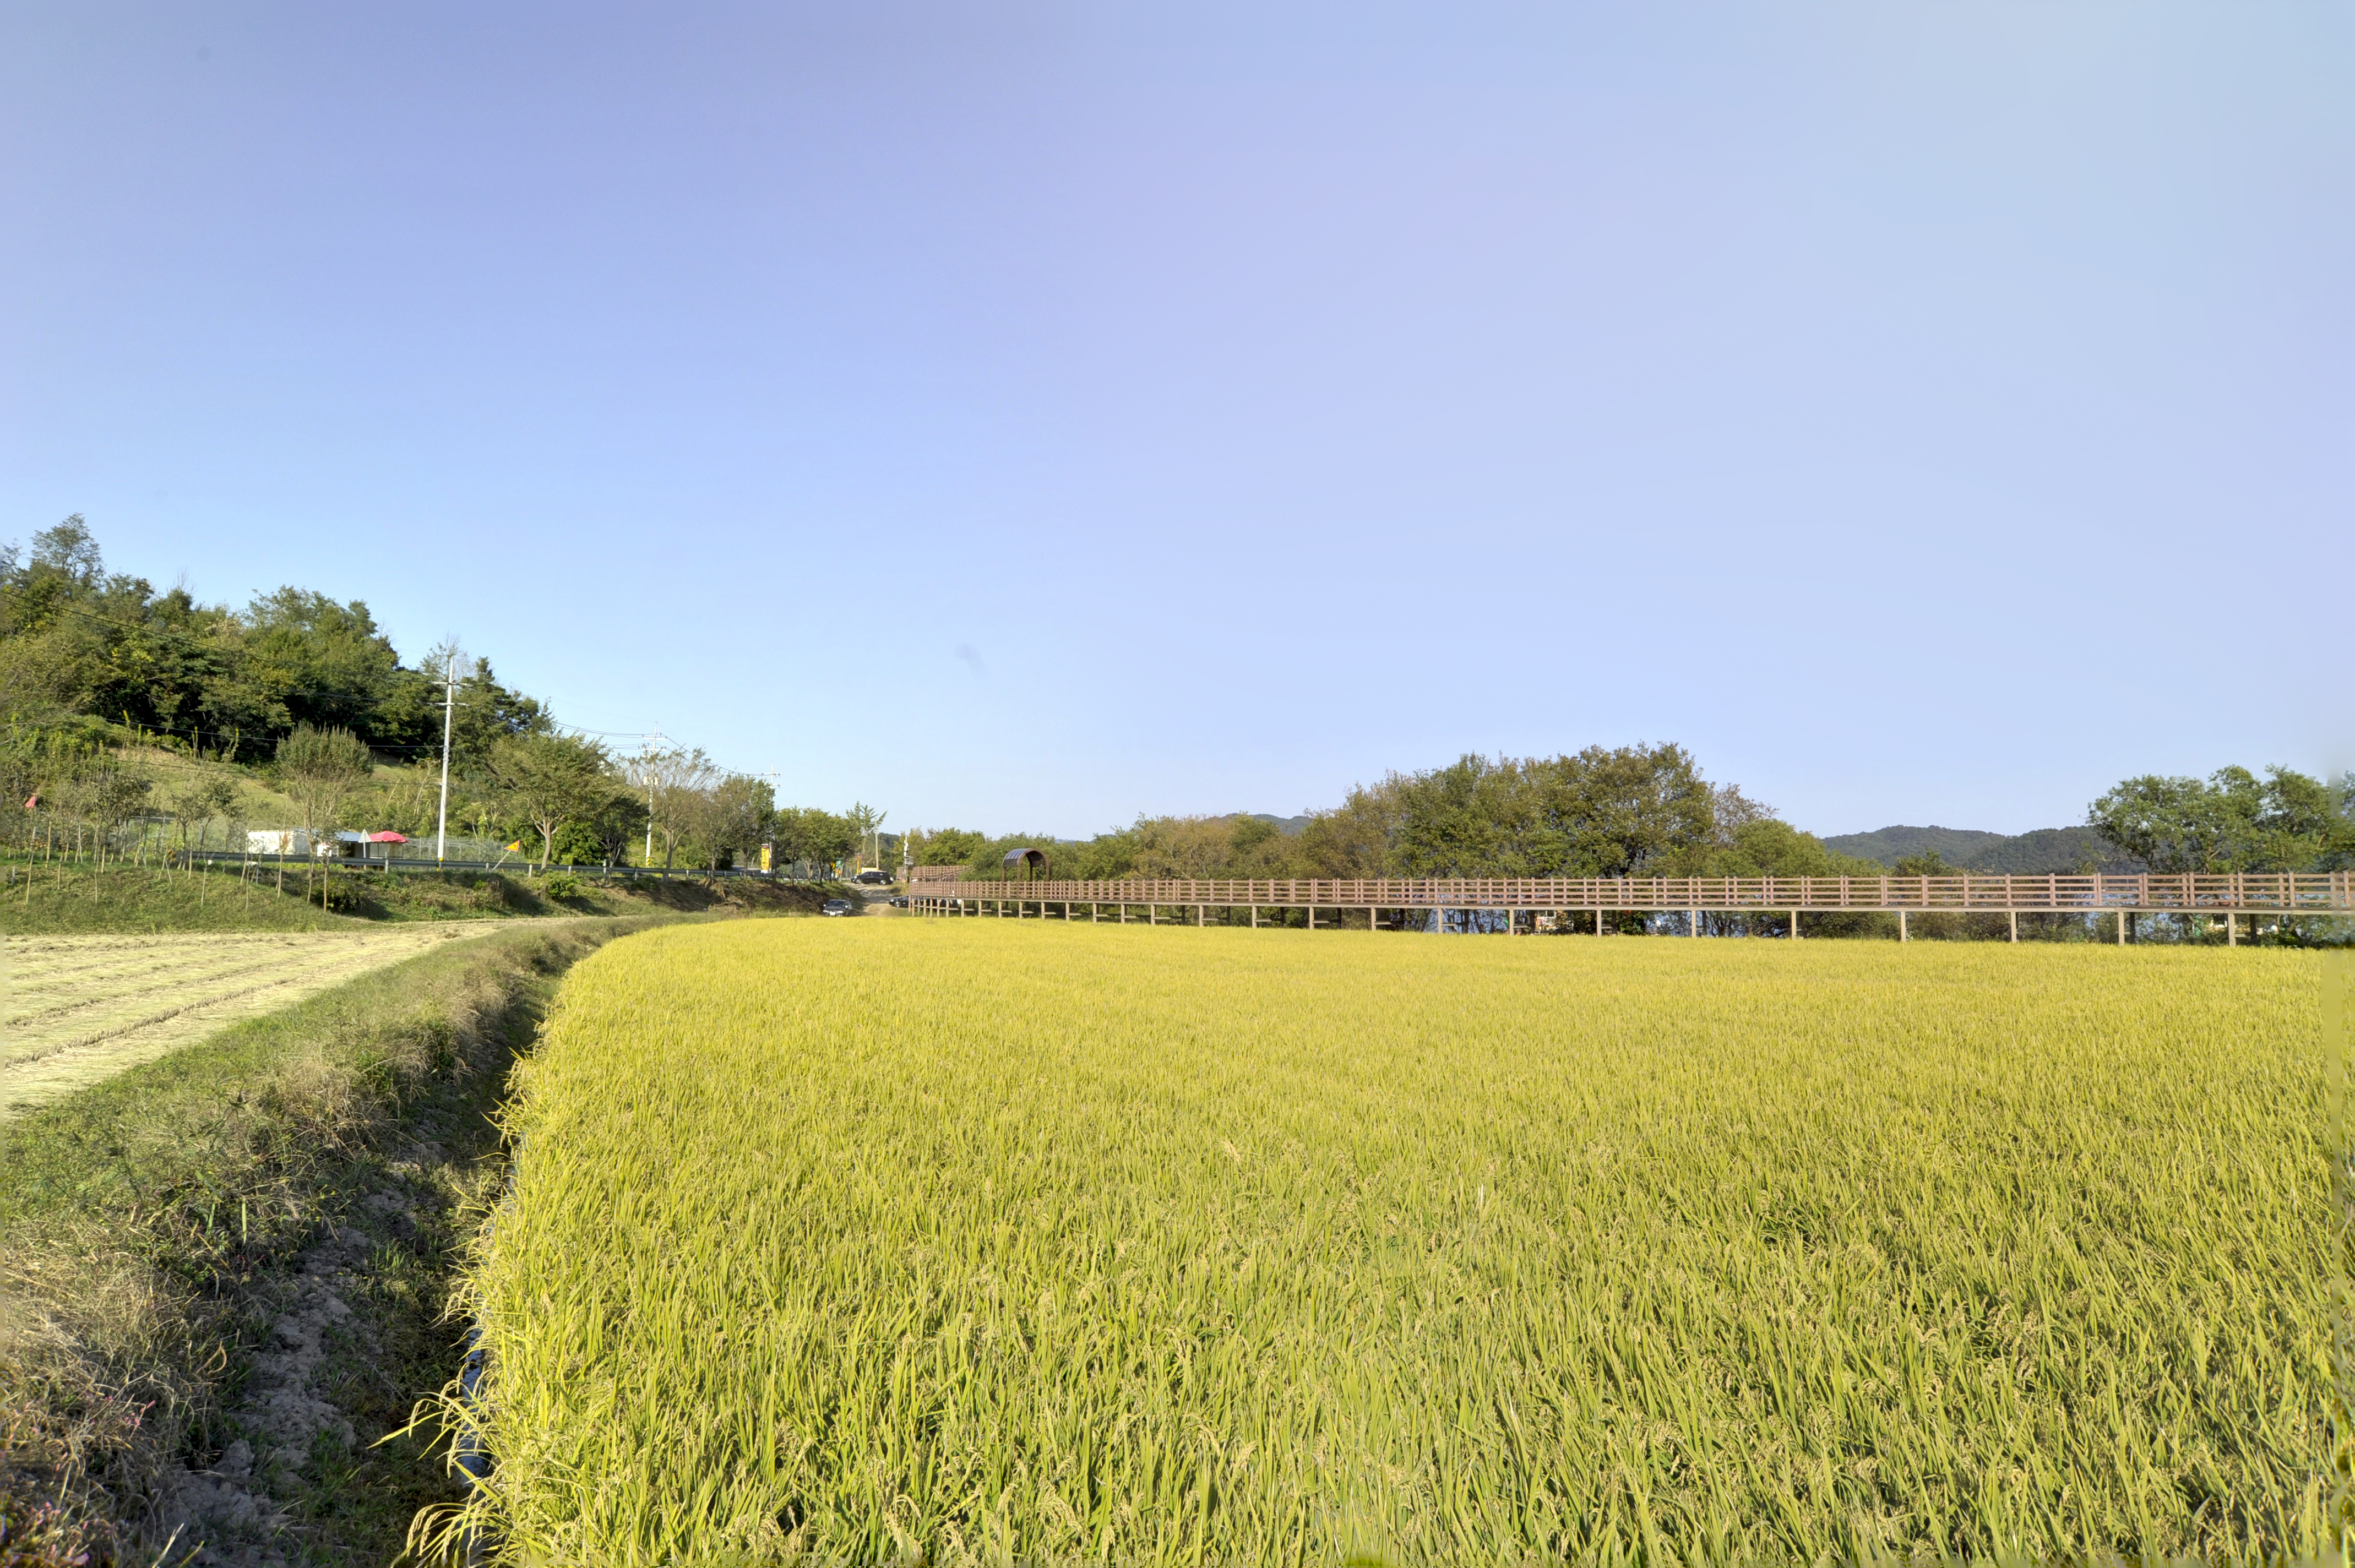
natural, field, natural landscape, grassland, paddy field, natural environment, sky, yellow, land lot, grass, plain, meadow, rural area, farm, grass family, agriculture, pasture, spring, plant, tree, landscape, crop, photography, flower, prairie, sunlight, plantation, hill, rapeseed, road, wildflower, mustard and cabbage family